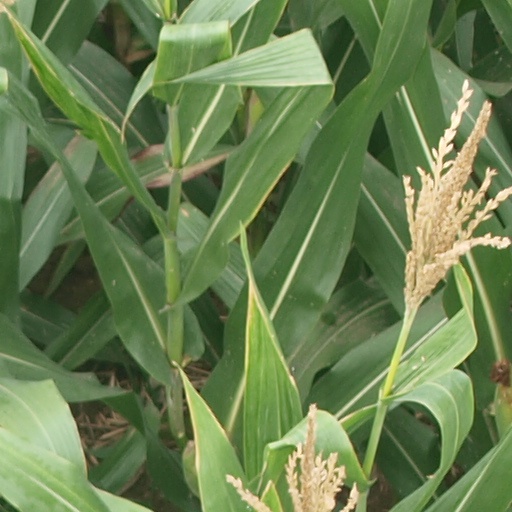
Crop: maize; corn